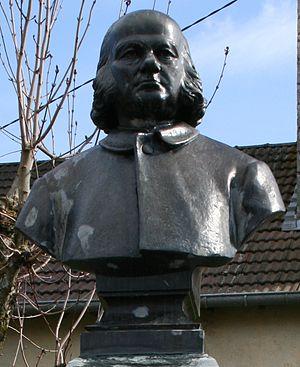
Détail de la statue d'Alphonse Voisin-Delacroix à Alaise (Doubs).
Le château de Clementigney, plus connu sous le nom de château de la Juive est l'une des plus remarquables demeures particulières de Besançon. Il est situé sur la commune limitrophe de Chalezeule, à deux pas du quartier historique de Bregille et sur le bout du mont de Brégille. Le bâtiment de base a été construit à une date inconnue, mais les premières traces à son sujet remontent à la fin du XVIIIᵉ siècle, avant que la puissante famille Lippmann de confession juive n'en devienne propriétaire. C'est d'ailleurs une de leurs descendantes, Léonie Allegri, qui demande à l'architecte franc-comtois Alphonse Delacroix de la transformer en un véritable château. Entre 1850 et 1870, il donne naissance au bâtiment tel qu'on le connait aujourd'hui, avec son style gothique et son échauguette caractéristique. Le dynamisme de la propriétaire donne à la demeure son surnom toujours actuel, le « château de la Juive ». Par la suite, l'édifice change de main et devient un hôtel-restaurant réputé pour sa gastronomie de qualité et ses décors remarquables, gagnant une réputation nationale et attirant plusieurs célébrités.